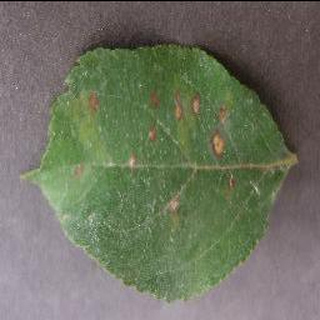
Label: apple_cedar_apple_rust